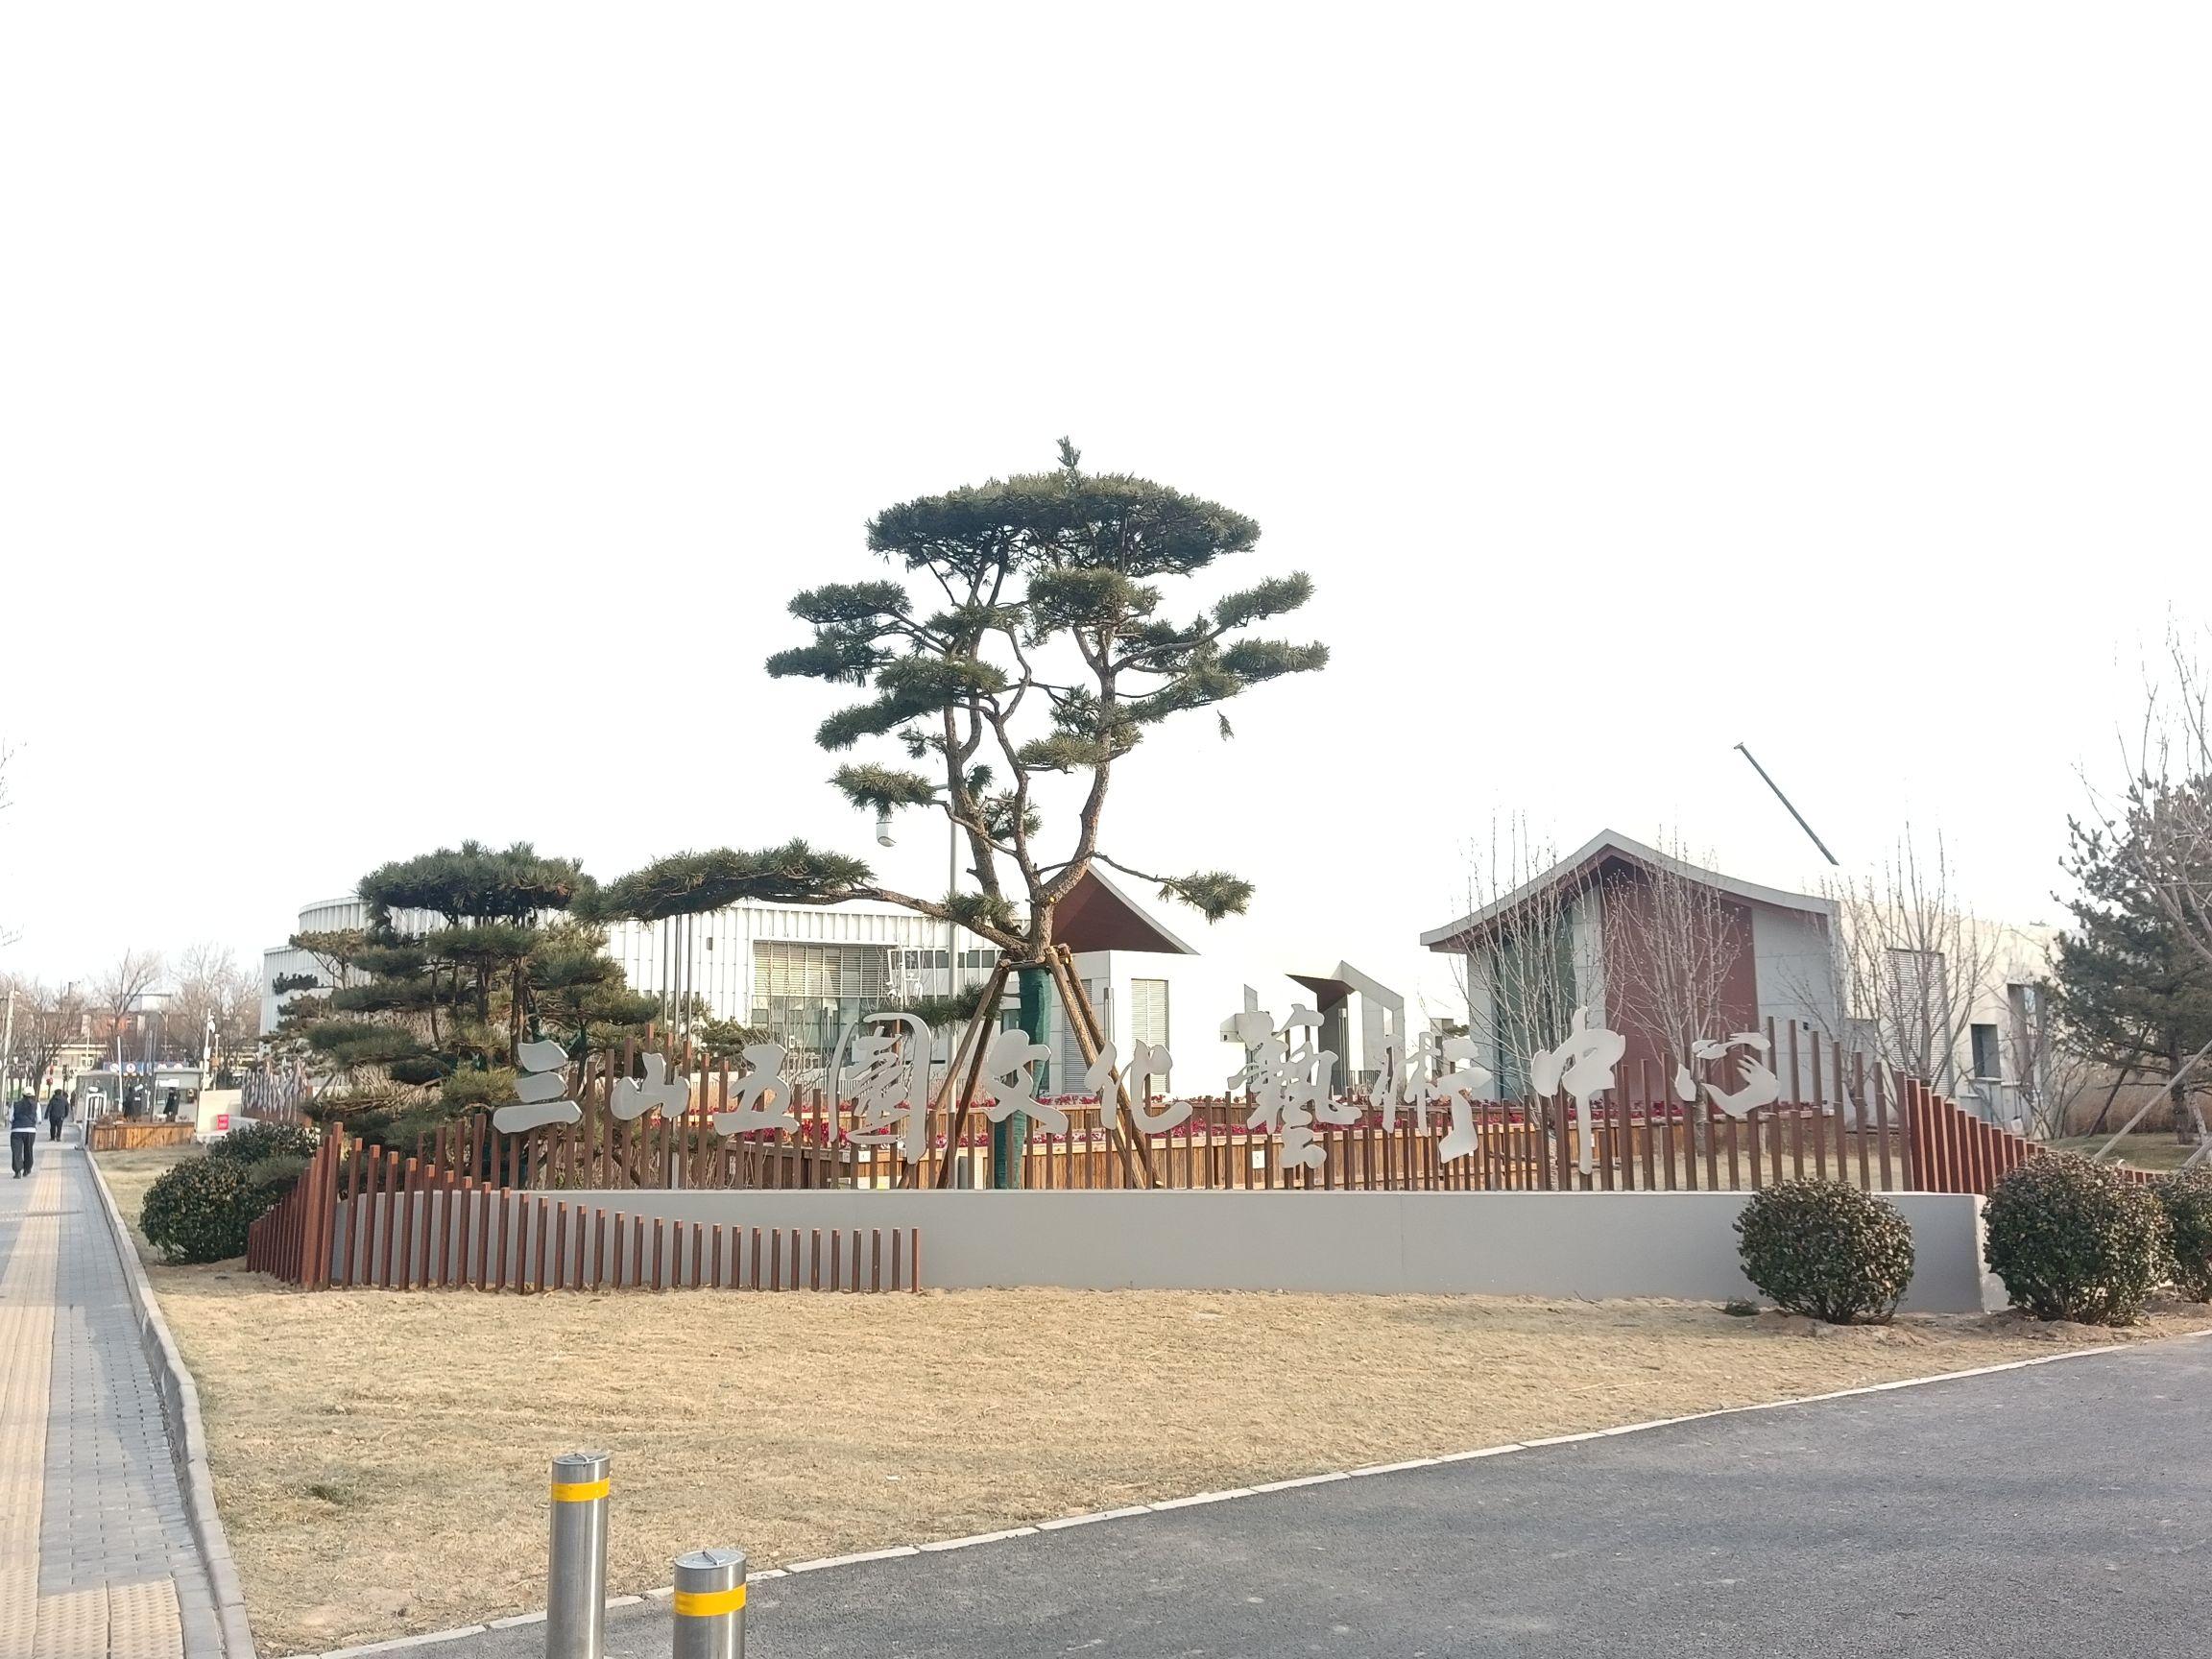
地标名称：海淀三山五园文化艺术中心
所在城市：北京市·海淀区